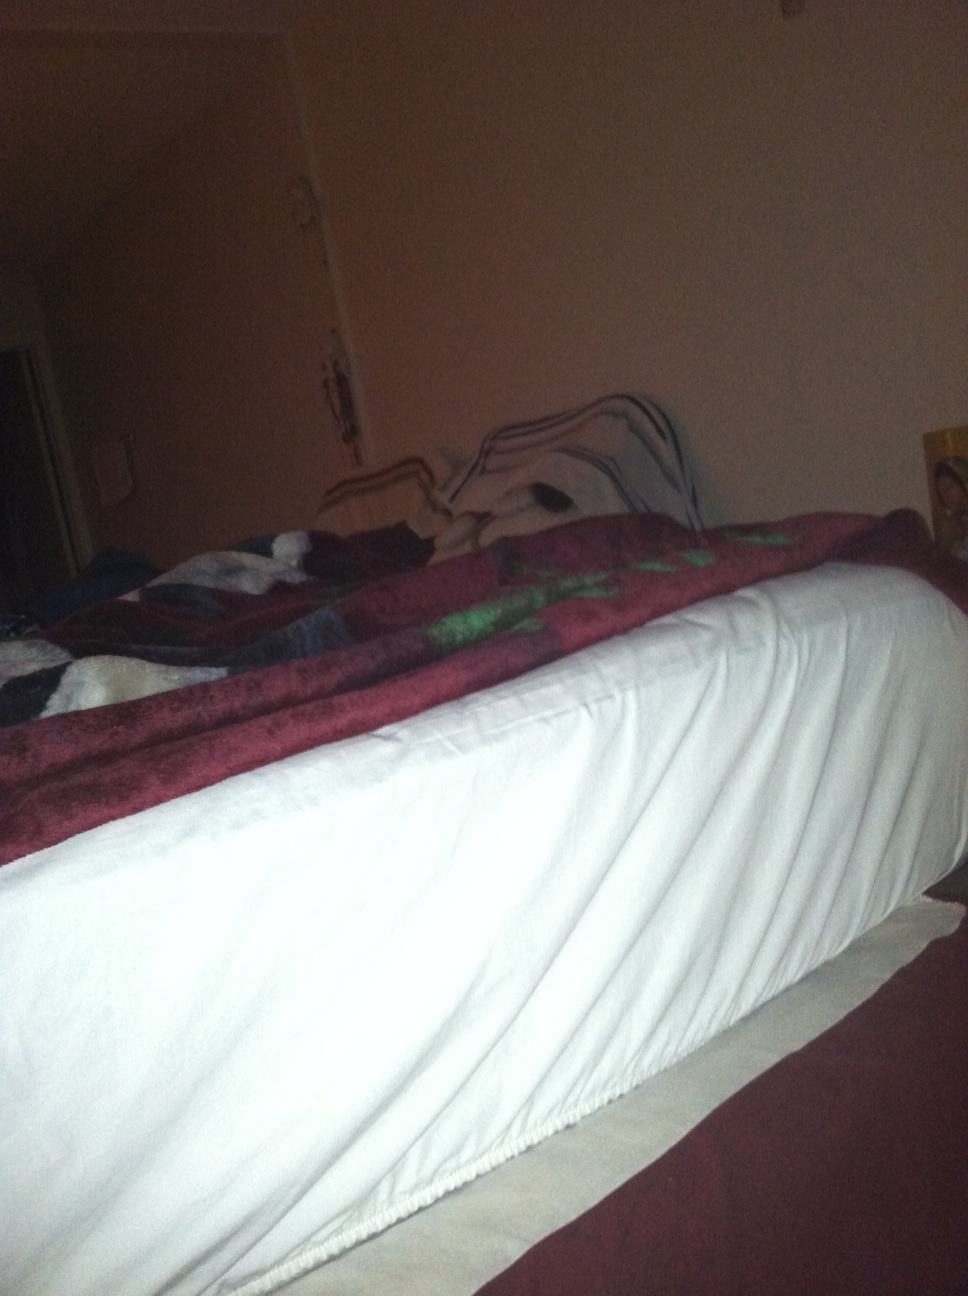Question: Identify. Can you see anything?
Answer: bed